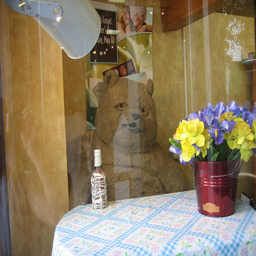
A teddy bear sitting at a table with a bottle and a bucket of flowers.
The teddy bear was posed at the table as if he was drinking.
A life size teddy bear sitting at a dining table.
A teddy bear sits at a table behind glass
A large teddy bear sits at a table behind glass.